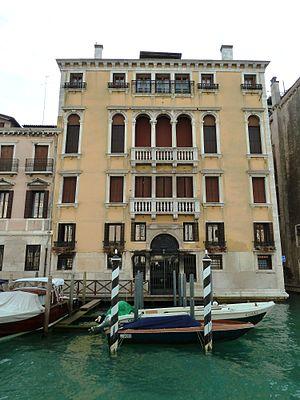
Palazzo Curti Valmarana (Venice)